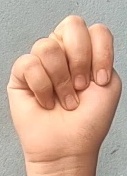
ASL sign: N